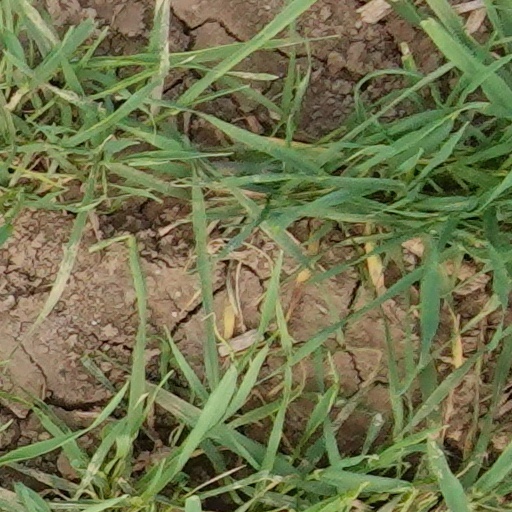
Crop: wheat